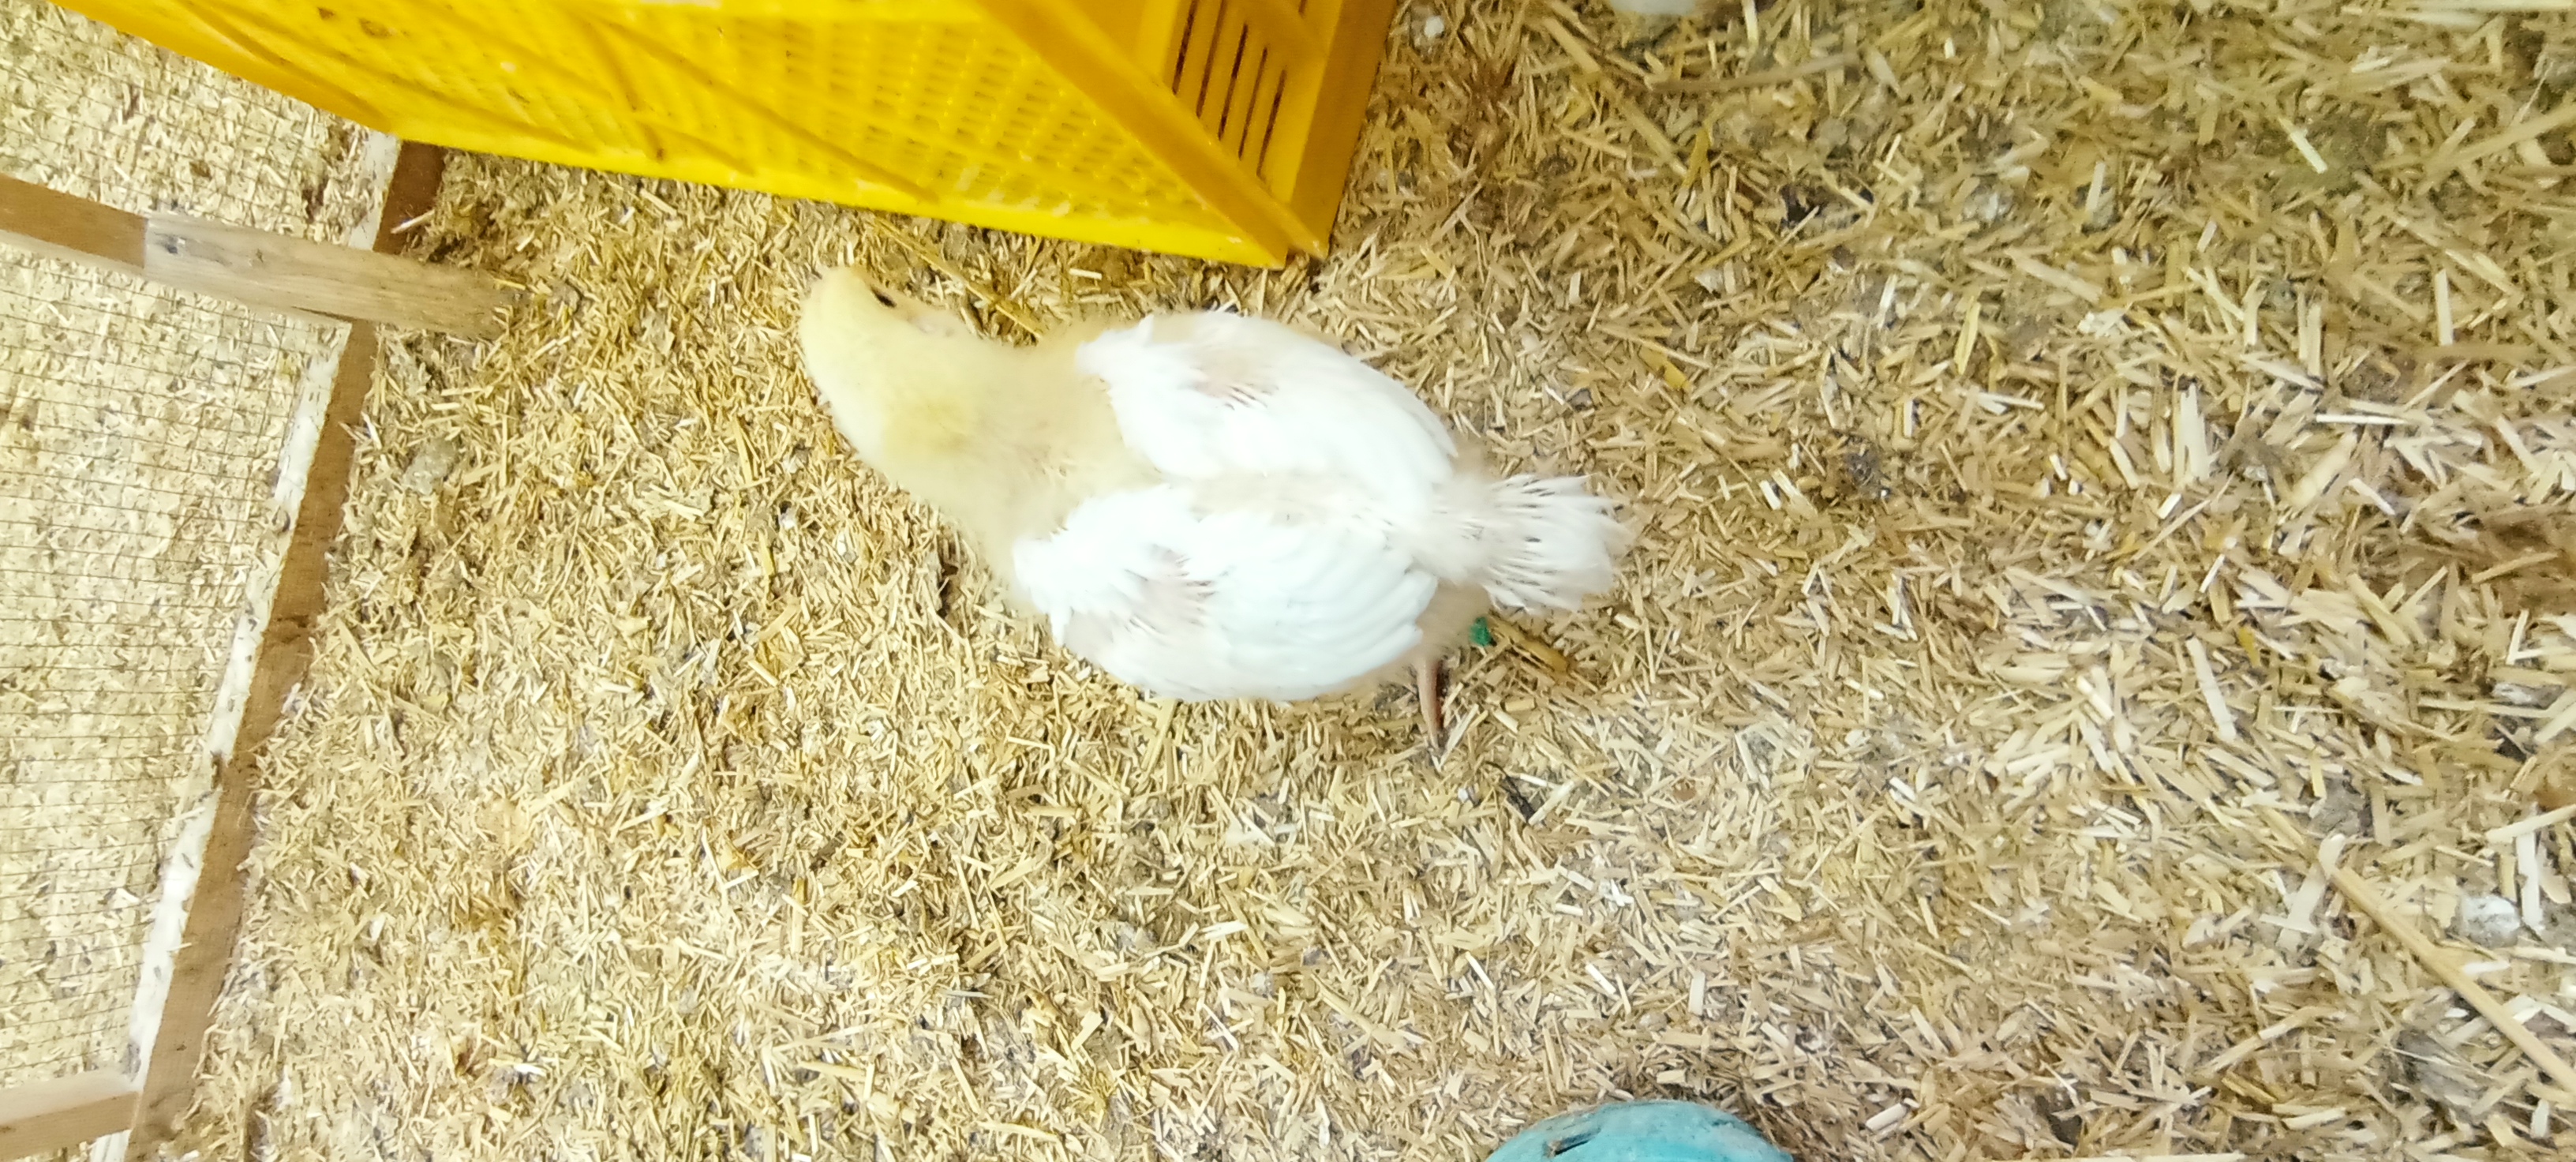
Weight: 542 g